Pitchshifter

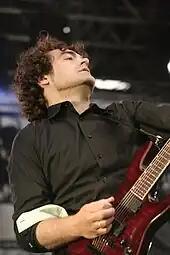
Guitarist Dan Rayner in June 2008

During this time, Jim Davies returned to The Prodigy, while Dan went to work on Drawbacks, with his brother Tim Rayner, who later joined Pitchshifter as well. Jon formed the alternative rock group Doheny with former The Cult guitarist Billy Morrison. Mark later left The Blueprint and with Jason, they formed This Is Menace, a supergroup featuring members from various other bands including Carcass, Napalm Death, Sikth, Send More Paramedics, Funeral for a Friend and earthtone9.